Scolopendra morsitans

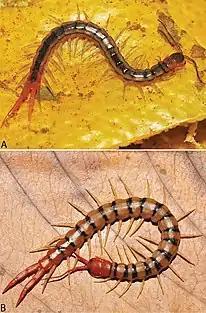
Juvenile (A) and adult (B) Tanzanian blue ringlegs found in South-East Asia.

In north-western Thailand, adult Tanzanian blue ringlegs have dark blackish heads and ultimate legs, whilst in north-east Thailand and Cambodia the centipedes have bright red heads and ultimate legs. Similar variations in colour have been observed across Australia and Africa. The centipede's antennae typically have 18–20 segments (occasionally 17 or 21–23), with the 5–7 segments closest to the head having dorsally facing hairs and the next 5–8 having ventrally facing hairs. Their tooth plates contain 5–6 teeth. Body segments 7–20 contain visible lines (known as paramedian sutures) surrounding the centre of the trunk, while the final segment of the centipede has a central line known as a medial suture. The centipede does not display obvious sexual dimorphism so subtle differences between the lateral margins of the tergites of male and female individuals are used as a visible determinant of sex.